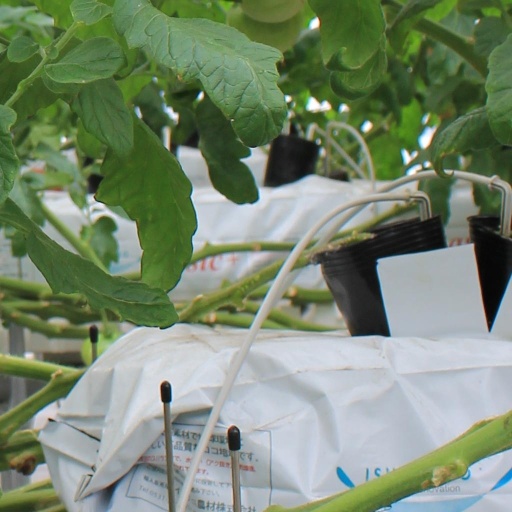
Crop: tomato